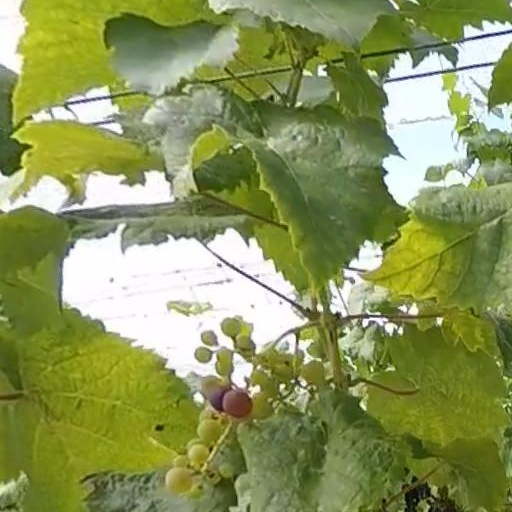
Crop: grape